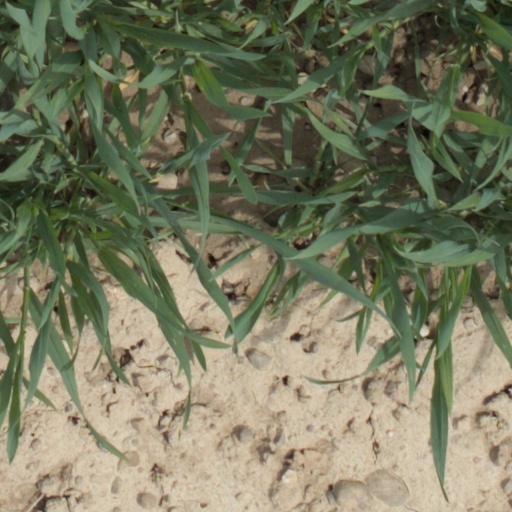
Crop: wheat